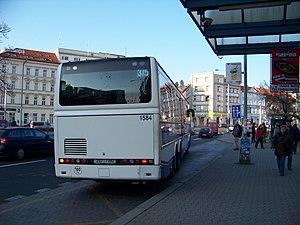
L'Ares est un autocar de ligne interurbaine, périurbaine et scolaire fabriqué et commercialisé par les constructeurs français Renault Trucks puis Irisbus de 1998 à 2006. Dès 2002, Irisbus appose son logo sur la calandre et modifie les compte-tours du poste de conduite. La motorisation restera RVI, avant d'obtenir de l'Iveco.